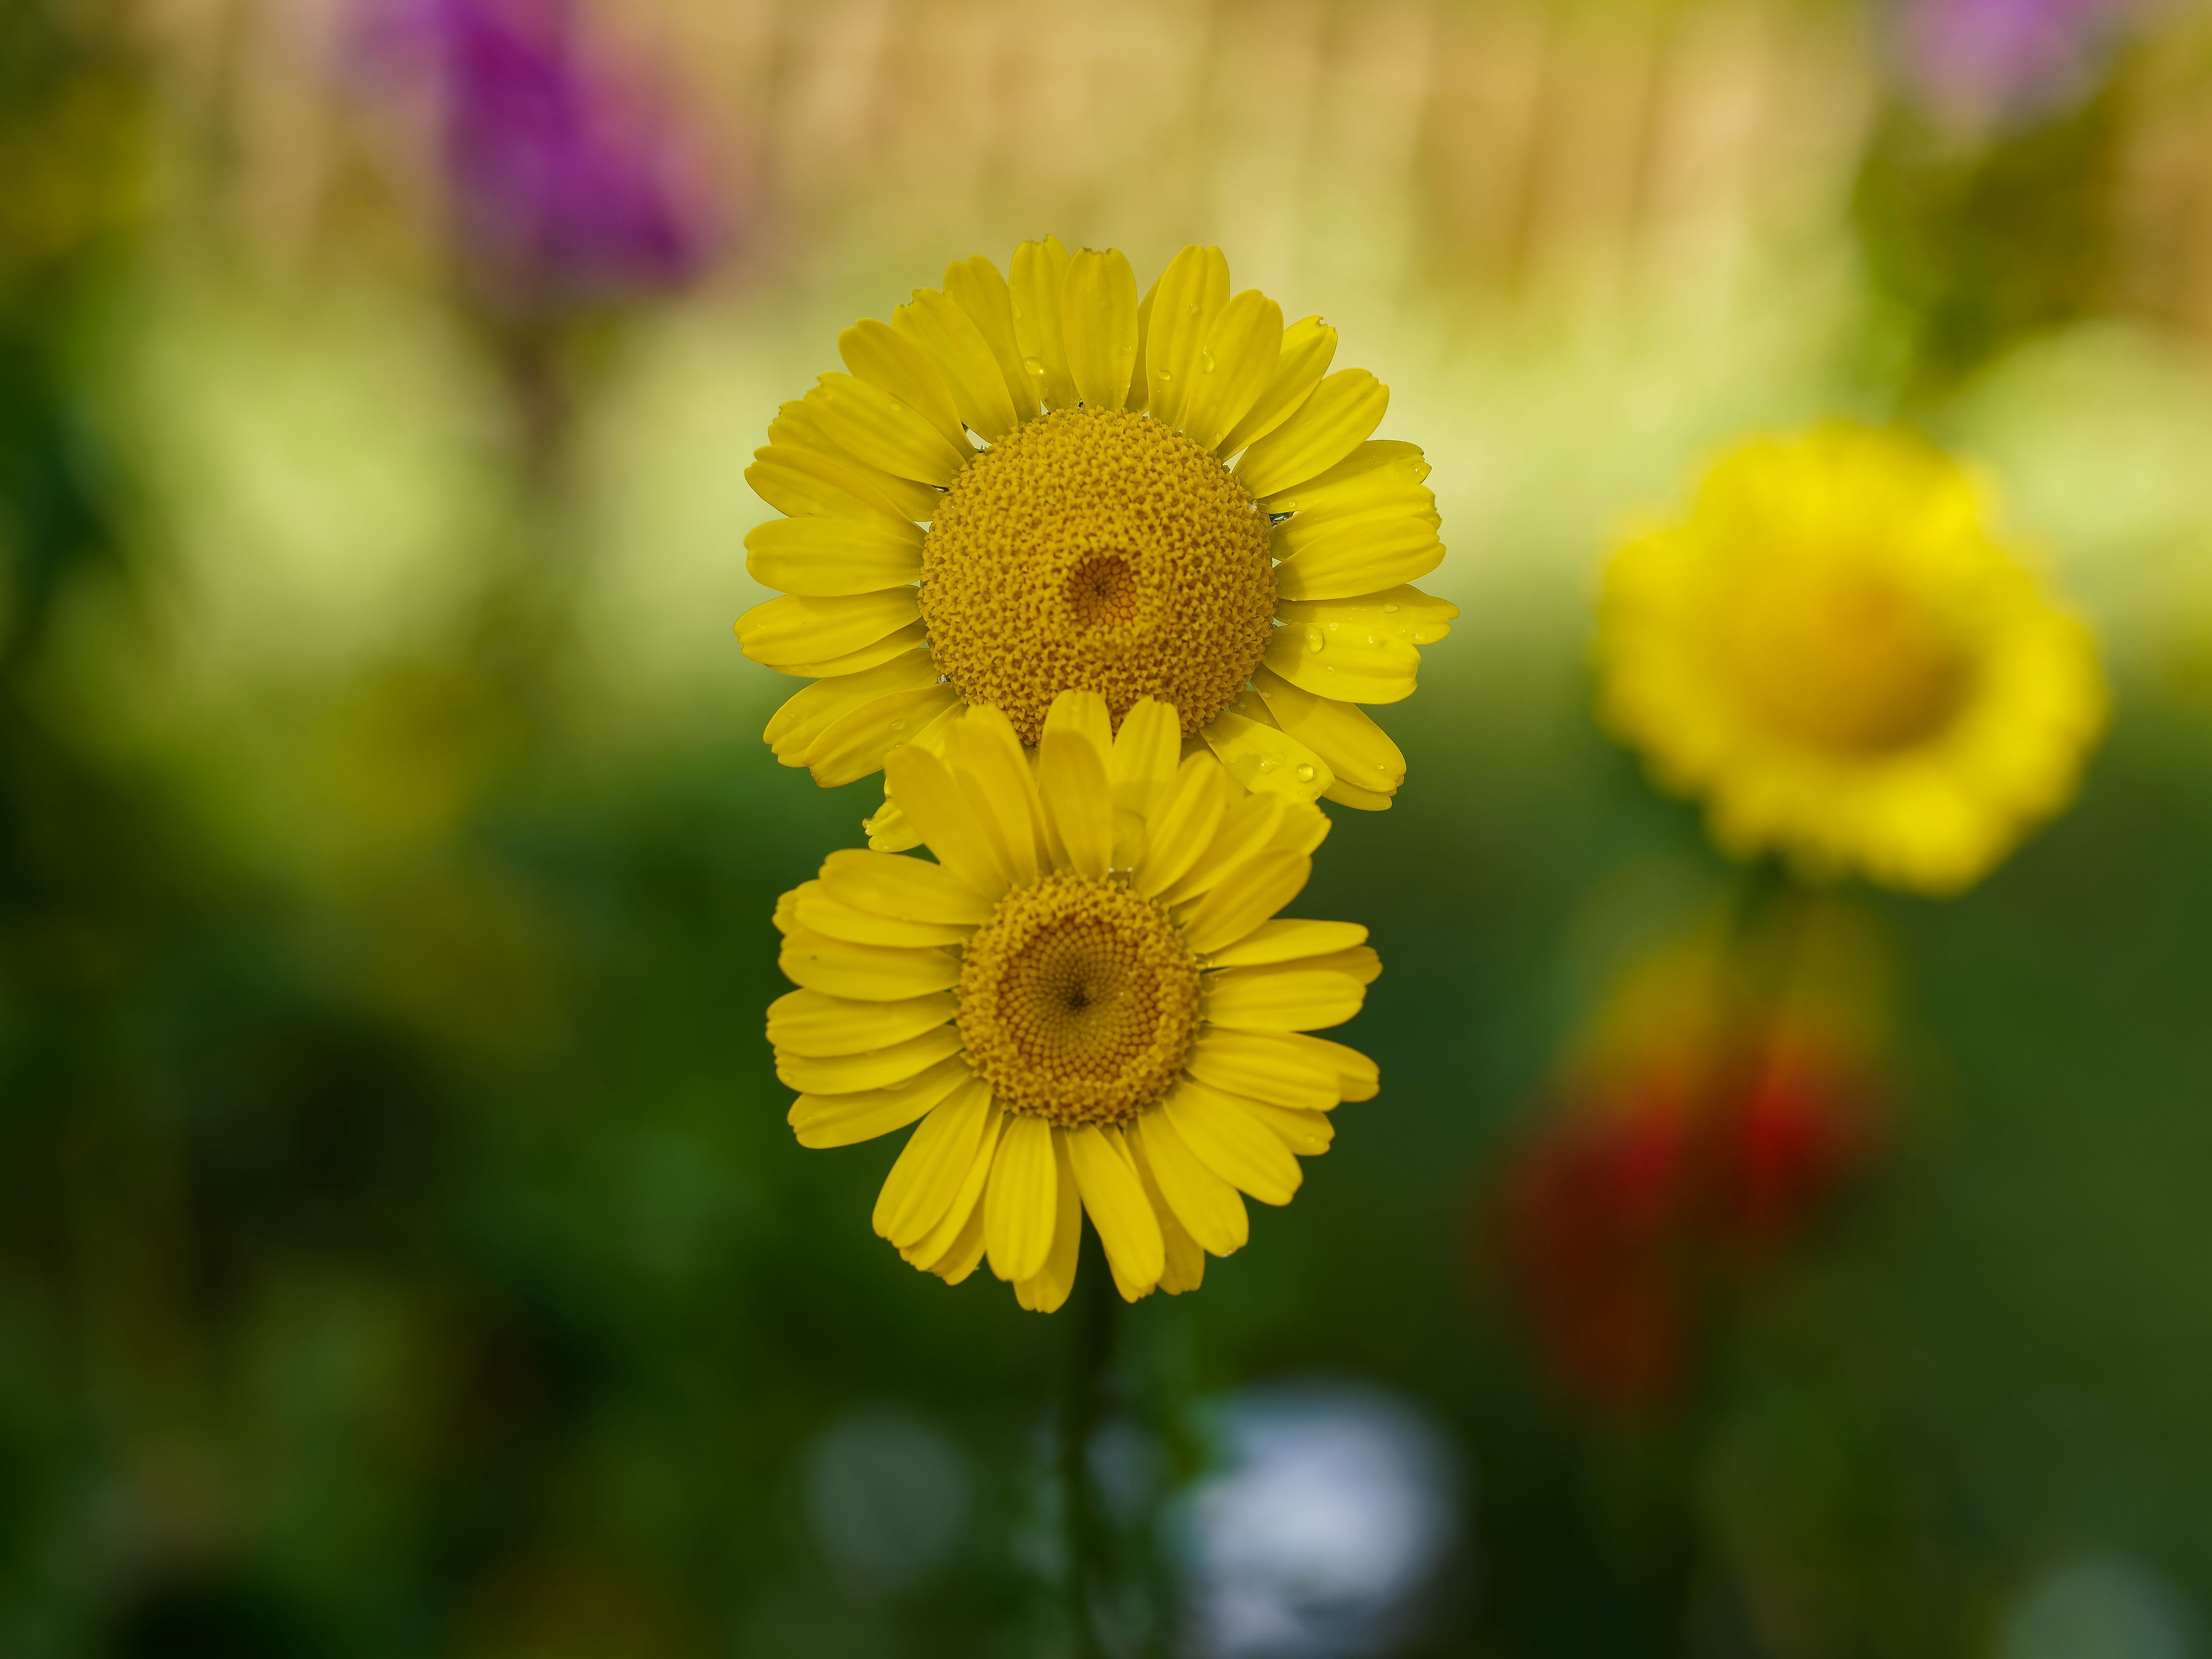
nature, plant, field, meadow, flower, petal, daisy, spring, macro, botany, yellow, garden, flora, wildflower, flowers, close up, petals, yellow flowers, nectar, anthemis, macro photography, flowering plant, daisy family, yellow was, annual plant, plant stem, land plant